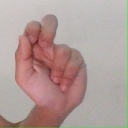
अक्षर: ढ